Paper Brigade

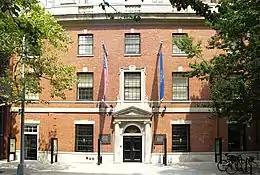
The current headquarters of YIVO, whose archives the Brigade helped save

The Paper Brigade was the name given to a group of residents of the Vilna Ghetto who hid a large cache of Jewish cultural items from YIVO (the Yiddish Scientific Institute), saving them from destruction or theft by Nazi Germany. Established in 1942 and led by Abraham Sutzkever and Shmerke Kaczerginski, the group smuggled books, paintings and sculptures past Nazi guards and hid them in various locations in and around the Ghetto. After the Ghetto's liquidation, surviving members of the group fled to join the Jewish partisans, eventually returning to Vilna following its liberation by Soviet forces. Recovered works were used to establish the Vilna Jewish Museum and then smuggled to the United States, where YIVO had re-established itself during the 1940s. Caches of hidden material continued to be discovered in Vilna into the early 1990s. Despite losses during both the Nazi and Soviet eras, 30–40 percent of the YIVO archive was preserved, which now represents "the largest collection of material about Jewish life in Eastern Europe that exists in the world".